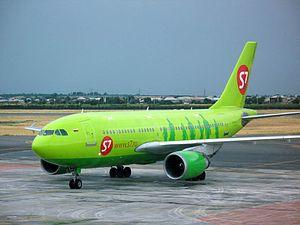
S7 Airlines est la troisième compagnie aérienne de Russie. Elle a été fondée en mai 1992 à Ob, une ville située à proximité de Novossibirsk. Elle est la descendante de Tolmachevo United Avia Squadron. Membre de l'alliance Oneworld depuis 2010, elle dessert plus de 80 destinations dans 20 pays.